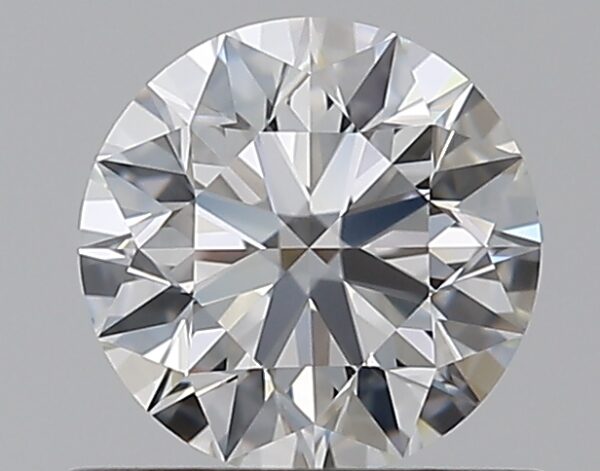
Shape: round
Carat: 0.58
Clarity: VVS1
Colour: F
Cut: EX
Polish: EX
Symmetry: EX
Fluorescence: N
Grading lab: GIA
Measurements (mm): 5.3 x 5.31 x 3.32